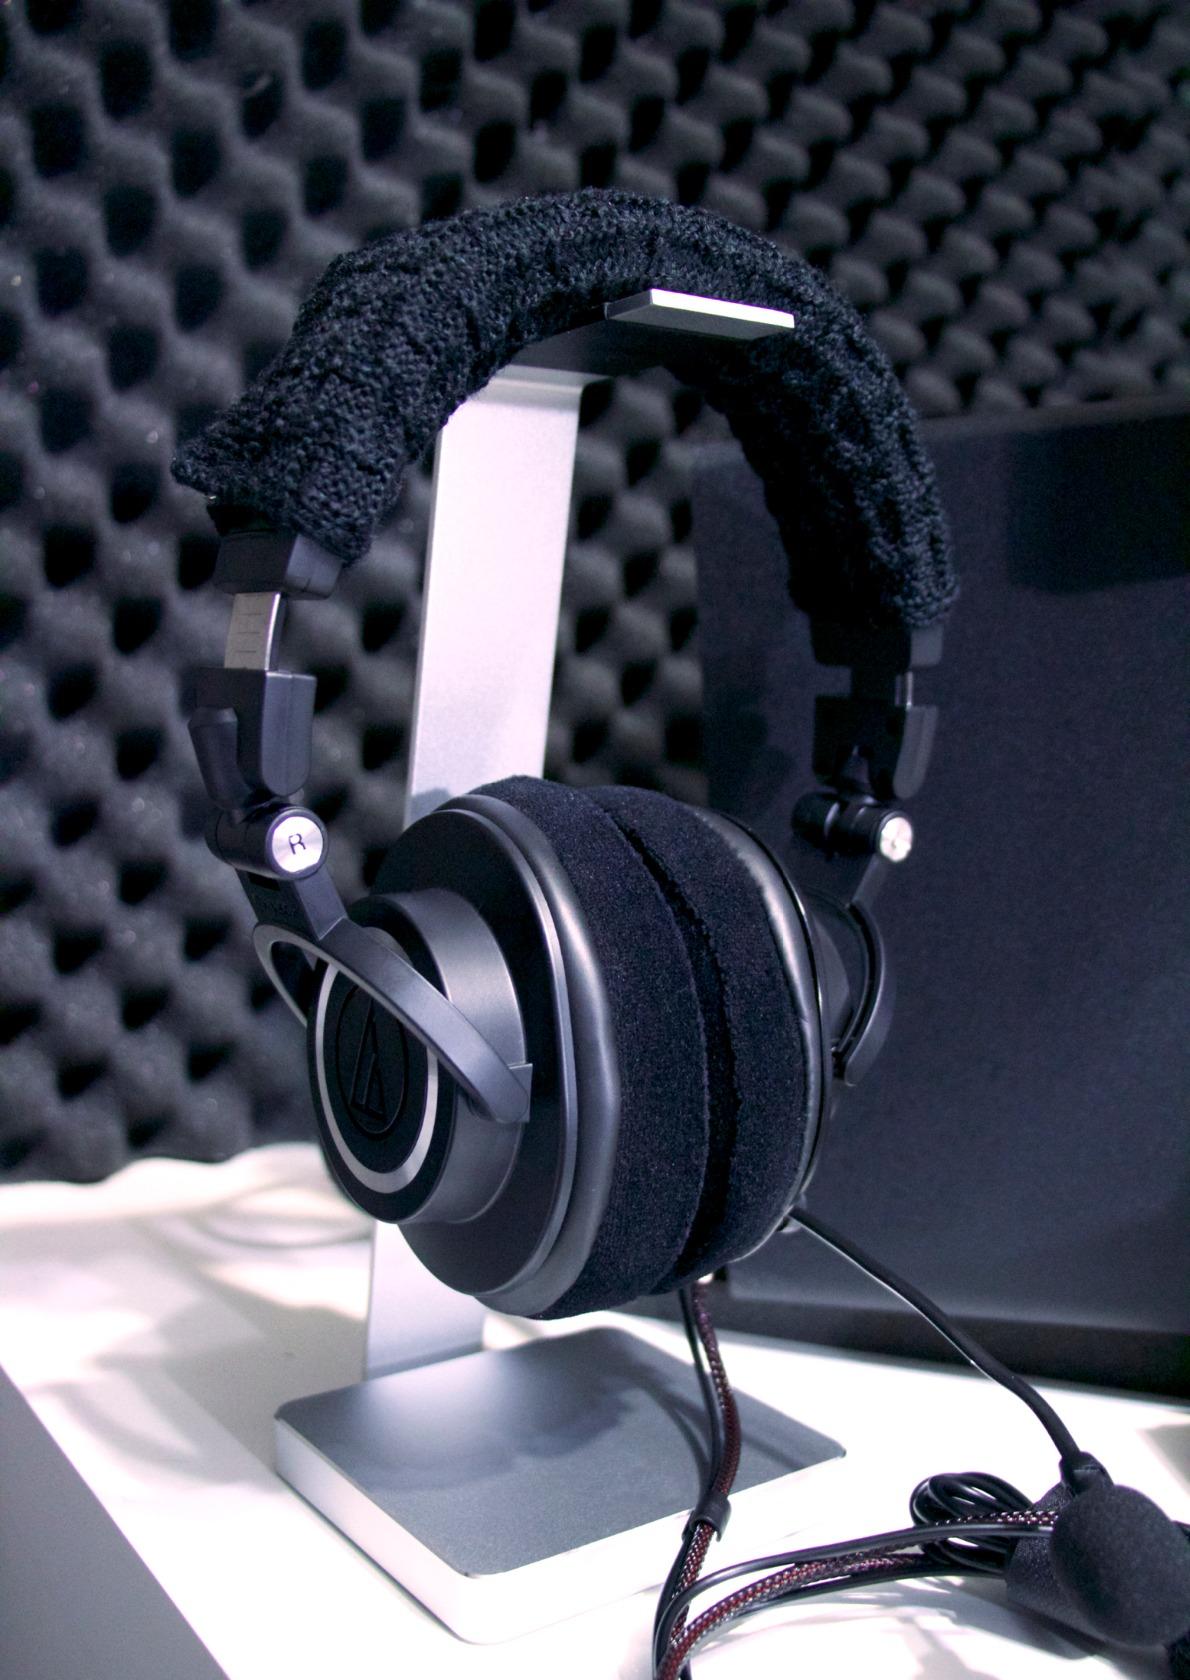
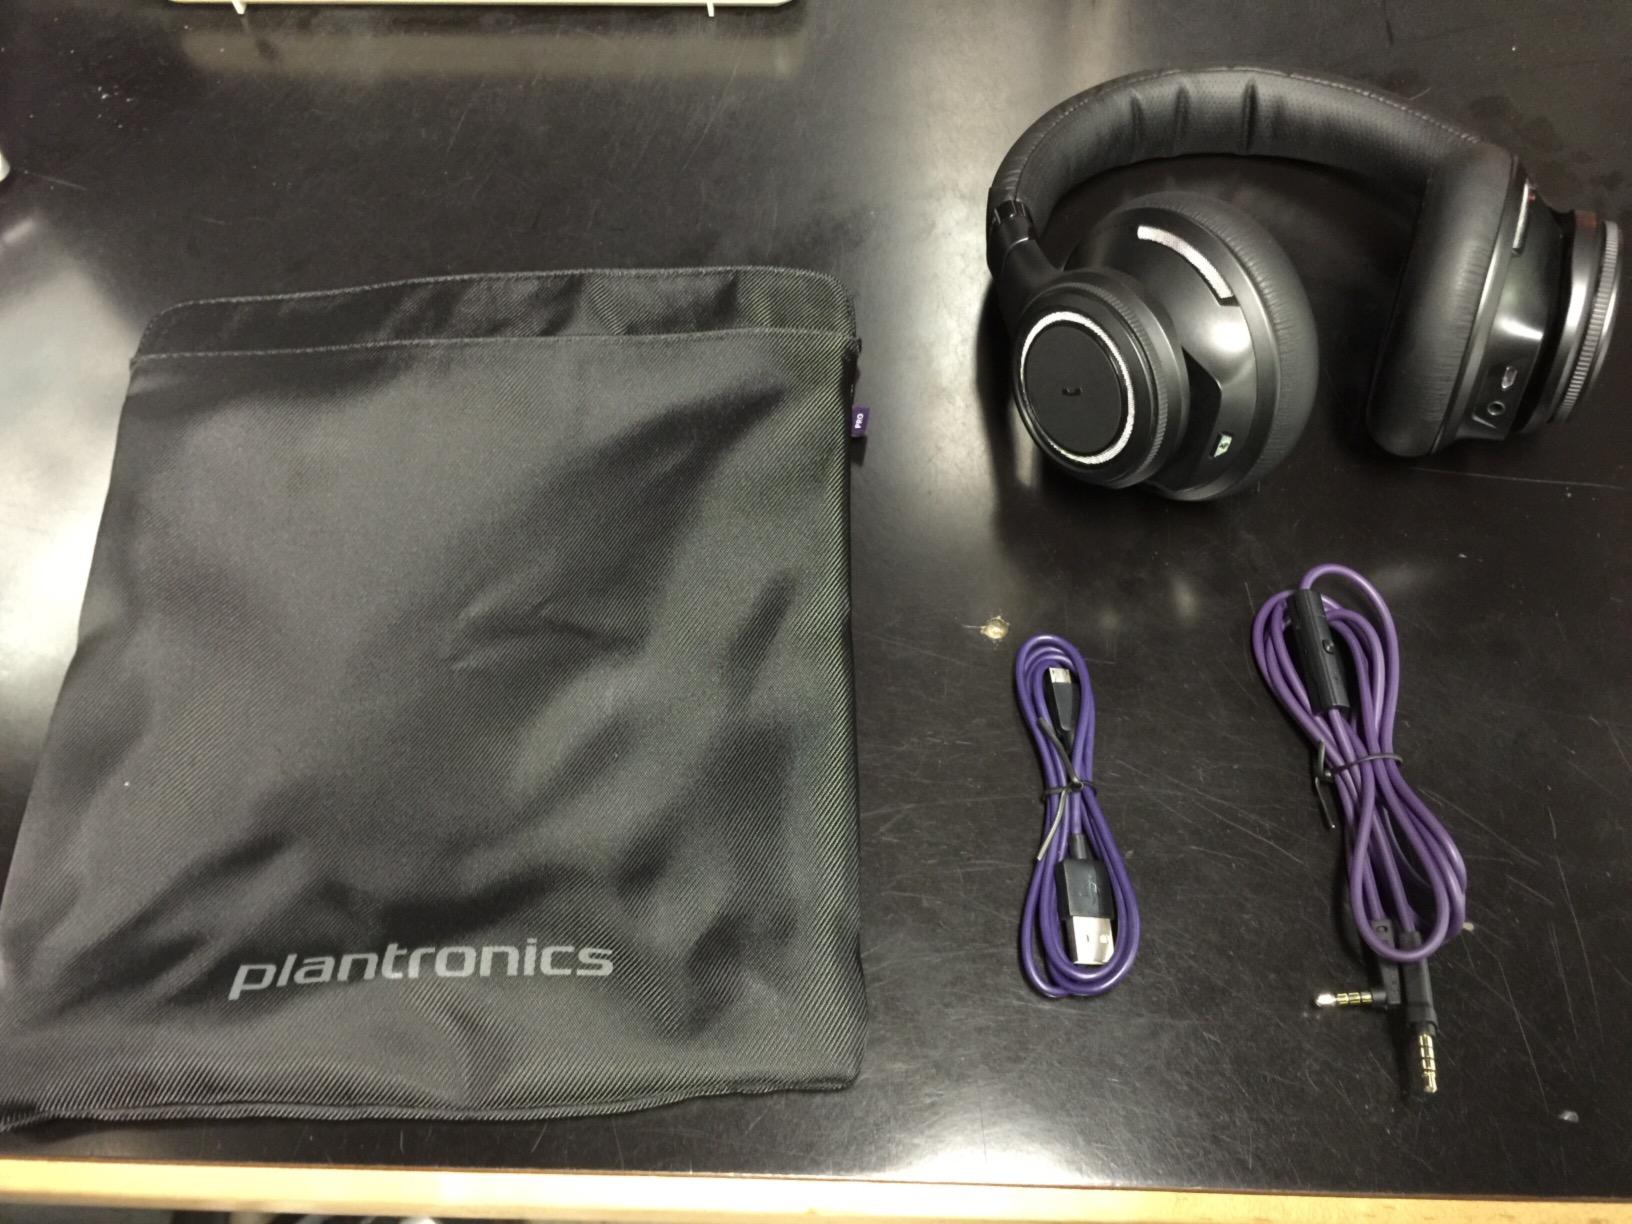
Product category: headphones
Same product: no